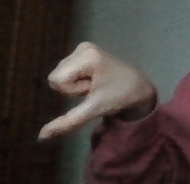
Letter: waw